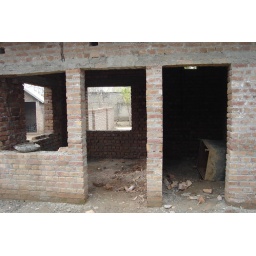
Guard Room, out door kitchen facilities under construction